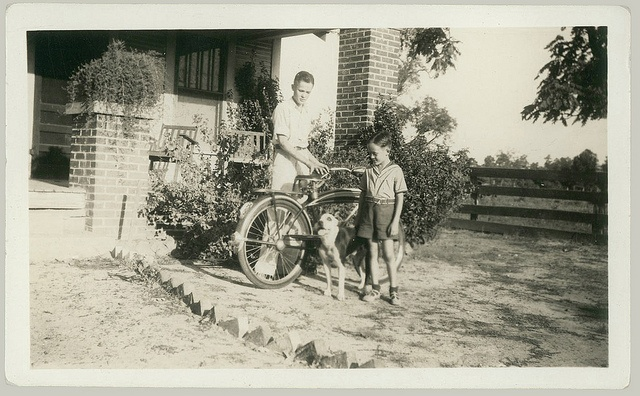
Two kids and a dog with a bike in front of a house.
Two young boys and a dog stand by a bike.
A black and white photo of two boys, a bicycle and a dog.
Two people, a dog, and a bike on a lawn
A man,a child and a dog are standing.The man is holding a bicycle.